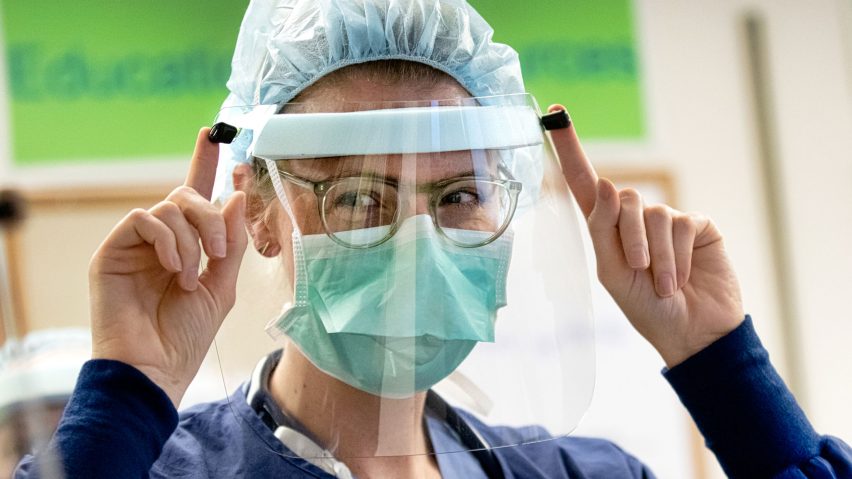
Objects detected:
Mask
Face_Shield